Geography Now

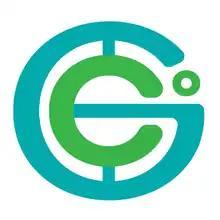
The Geography Now! logo on YouTube

Geography Now (also stylized as Geography Now!) is an American educational YouTube channel and web series created and hosted by Paul Barbato. It profiled UN-recognized countries in the world in alphabetical order, a series which finished in October 2024. It now covers additional topics related to physical and political geography. The channel was started in August 2014, and as of May 2025, it has over 3.7 million subscribers and 594 million views.